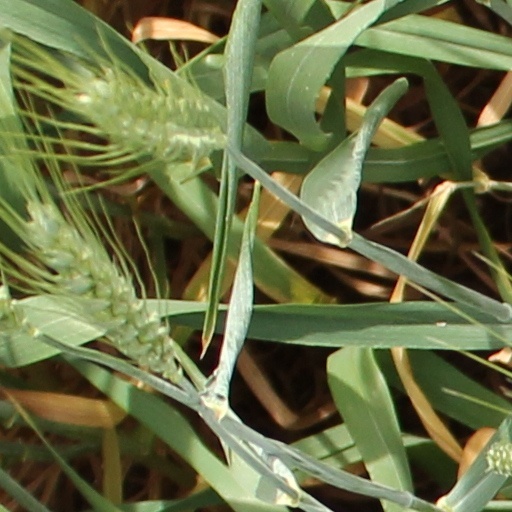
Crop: wheat